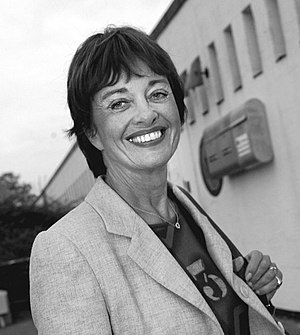
Malene Schwartz
Malene Schwartz
Malene Schwartz er en dansk skuespillerinde og teaterchef.